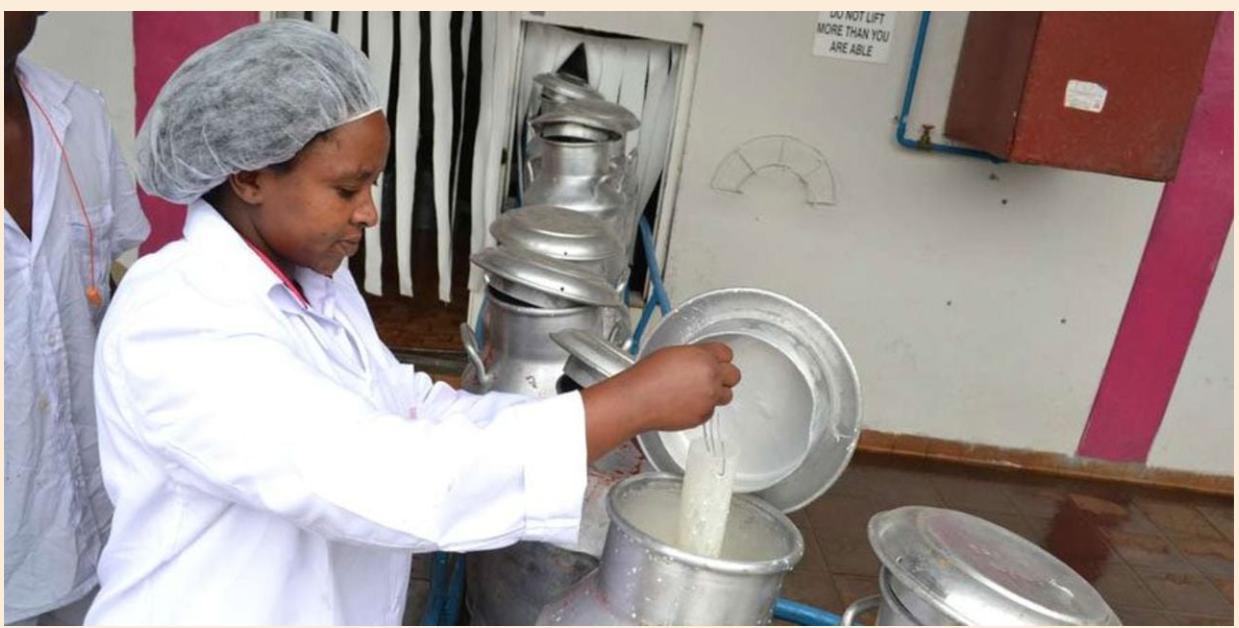
Mwanamke anayeweza kuwa mfanyakazi katika kiwanda cha usindikaji maziwa au kituo cha kusanya maziwa akiwa amevalia koti jeupe la maabara na wavu ya nywele. Anaonekana akimimina maziwa au kiowevu kingine cheupe kutoka kwenye chombo kikubwa cha alumini kwenda kwenye chombo kidogo.